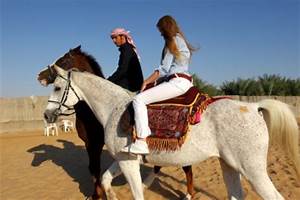
Label: cavallo